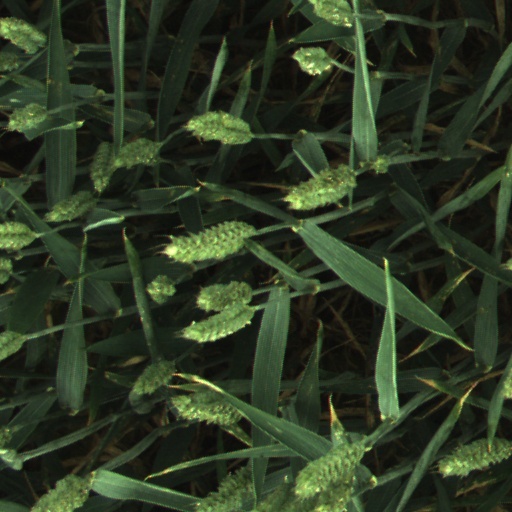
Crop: wheat